Tenleytown–AU station

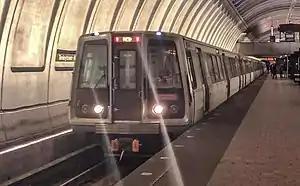
Glenmont-bound Red Line train arriving at Tenleytown–AU in February 2019

This station uses the four-coffer arch design found at most underground stations on the western side of the Red Line. It is one of 11 stations constructed using rock-tunneling methods, lying more than below the surface.